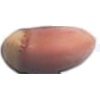
Label: Hazelnut 1